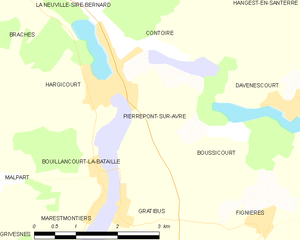
Carte des communes françaises Pierrepont-sur-Avre